Question: Please indicate a possible affordance area of the fork that can be used for holding
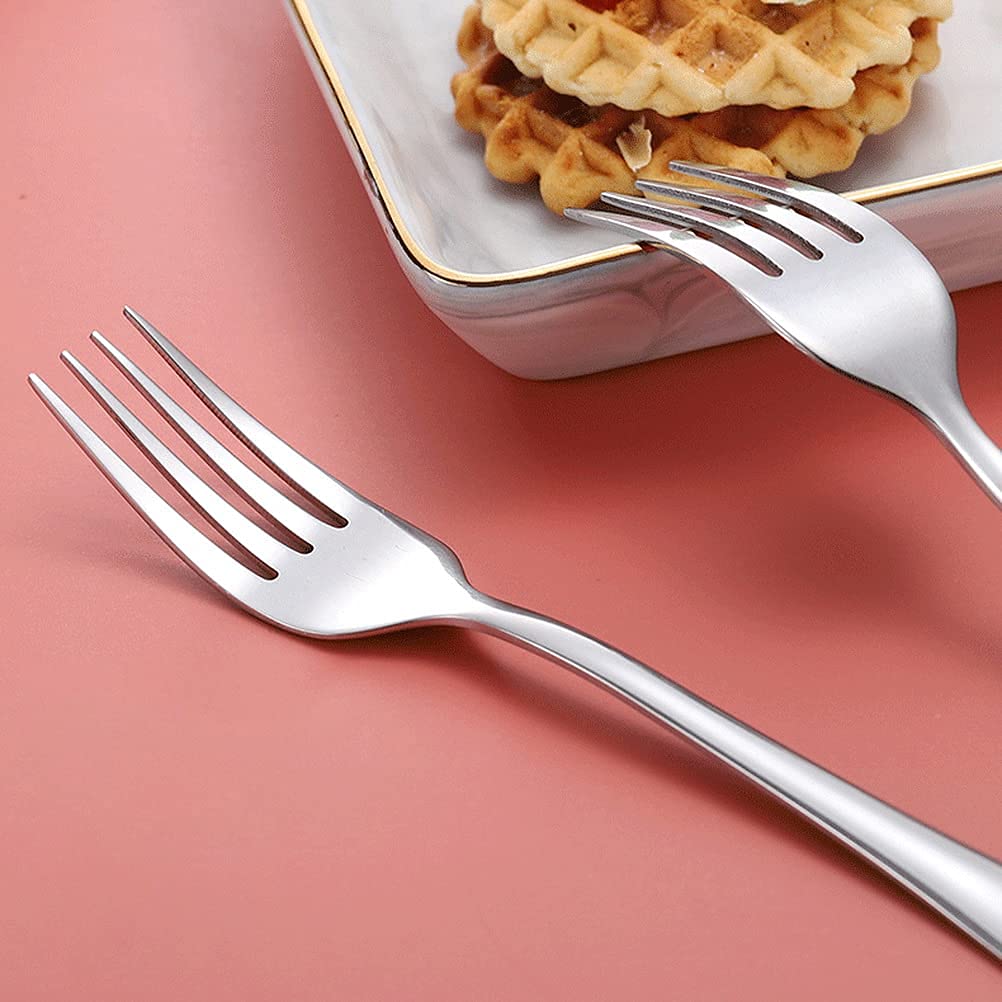
Answer: [627.349, 672.395, 1000.901, 962.447]